Ninh Thuận province

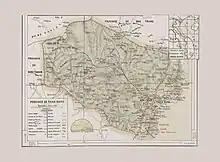

The Cham principality of Panduranga had its center in Ninh Thuận province, but also included much of what is now Bình Thuận province. Panduranga became the political centre of Champa after the fall of Vijaya in 1471. It remained independent until 1832, when emperor Minh Mạng annexed it.